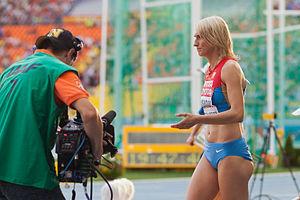
Lyudmila Kolchanova, née le 1ᵉʳ octobre 1979 dans l'Oblast de Kostroma, est une athlète russe, sacrée championne d'Europe 2006 du saut en longueur.